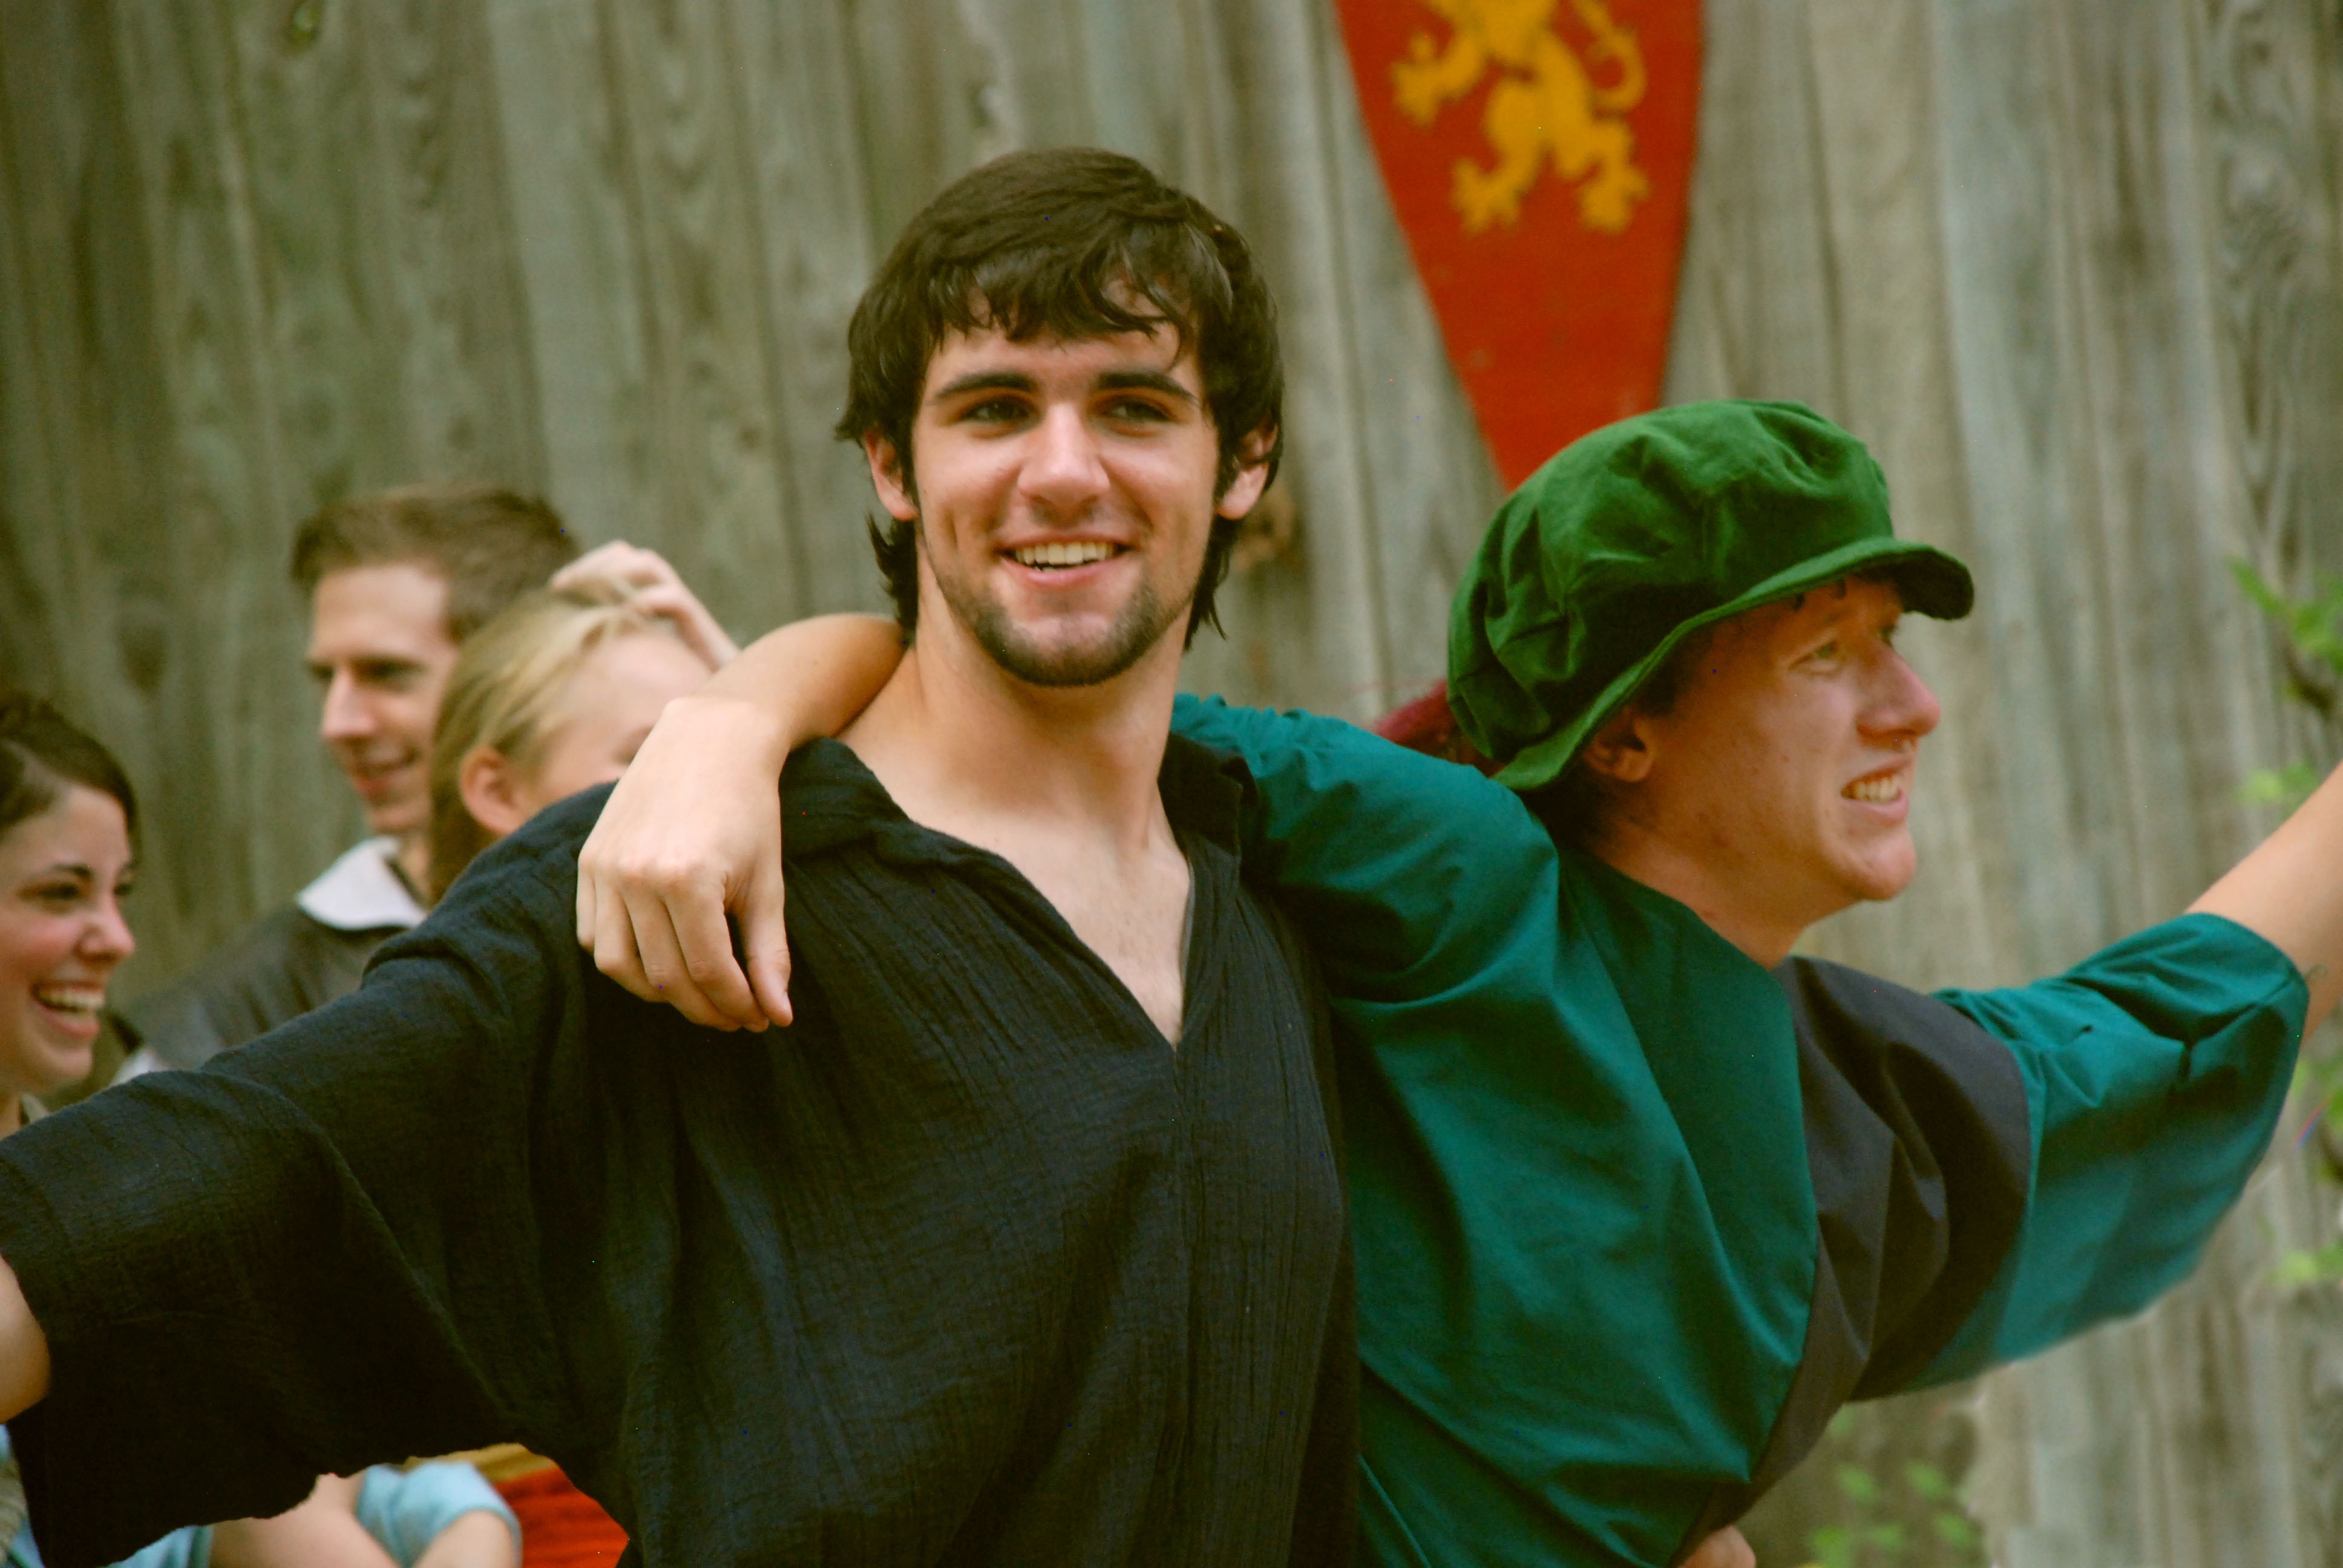
people, face, men, medieval, happy, temple, costume, pals, renaissance fair, musical theatre